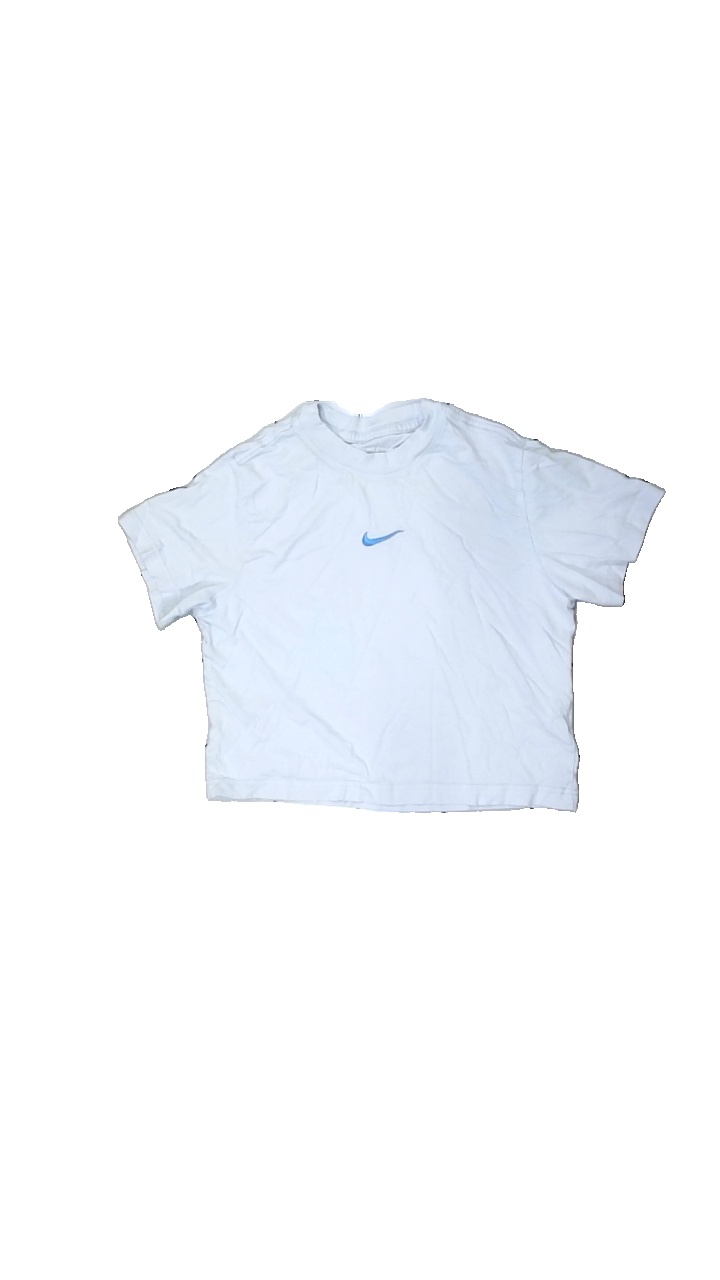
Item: T-shirt (Ladies)
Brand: Nike
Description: blå croppad t-shirt med broderad logga fram
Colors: Blue
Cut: Cropped
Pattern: Logo print
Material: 100% cotton
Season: All
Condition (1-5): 5
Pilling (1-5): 5
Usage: Reuse
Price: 50-100